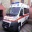
Label: ambulance